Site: brandenburg
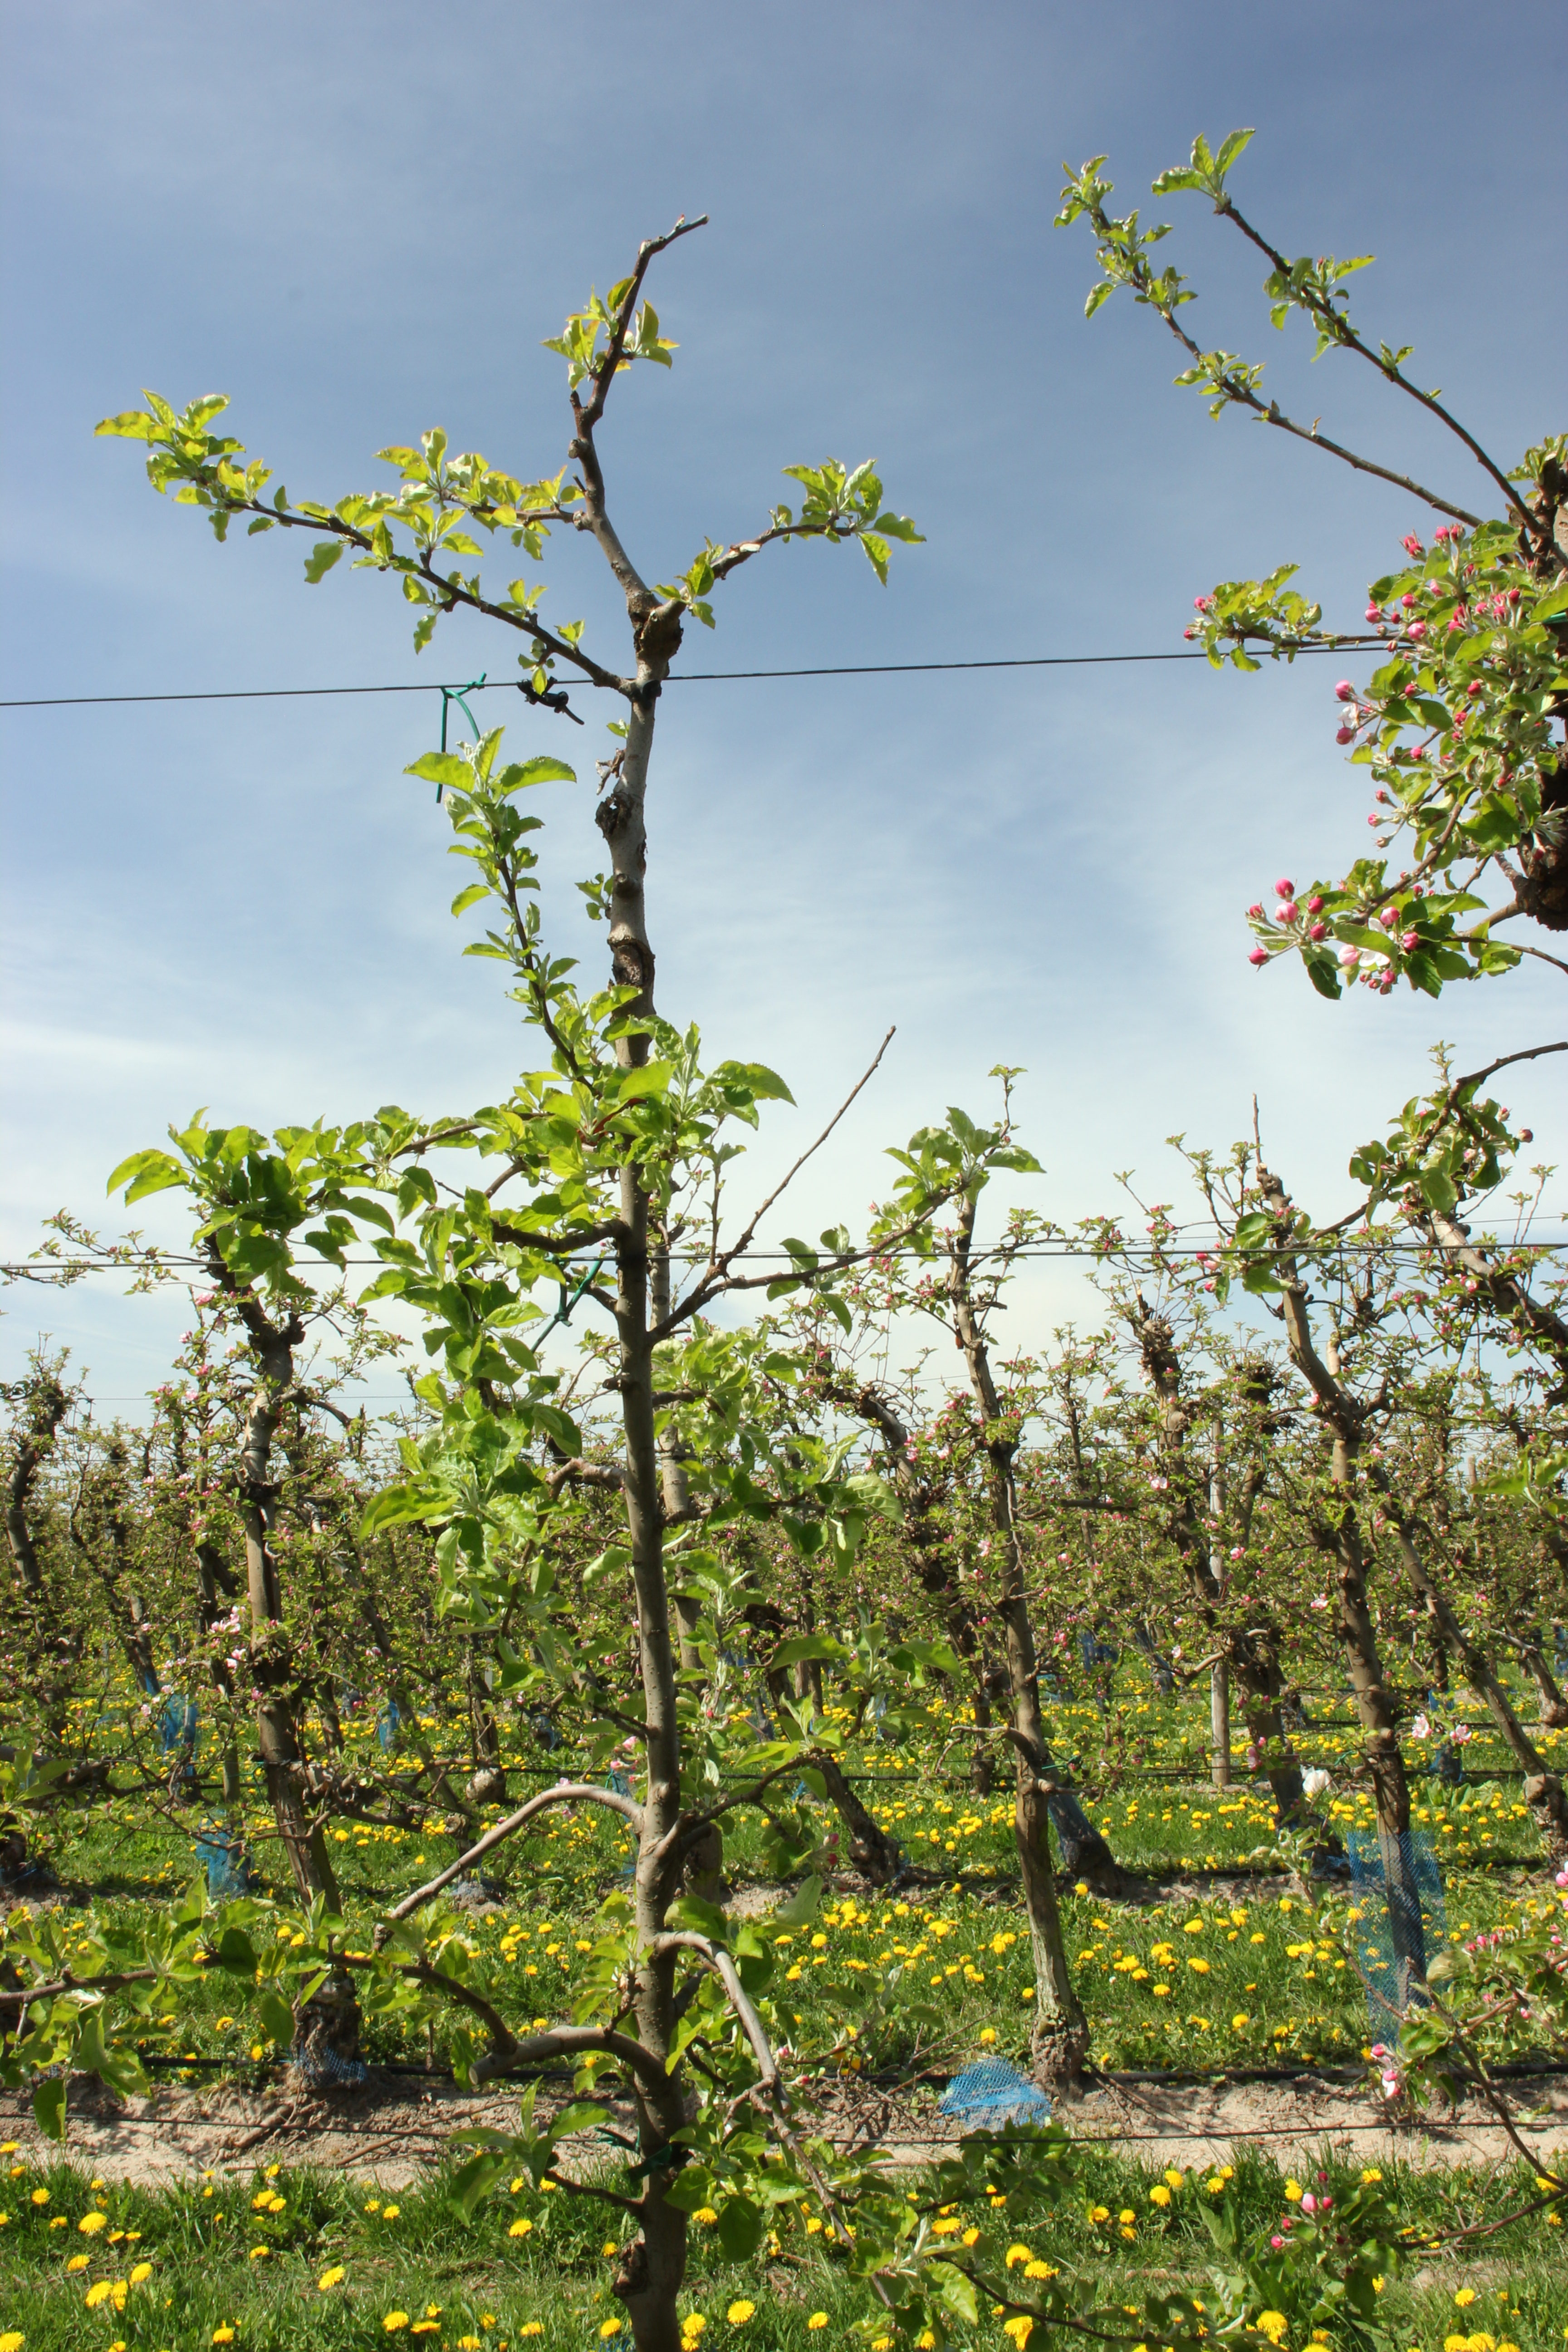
Growth stage (BBCH 57): Inflorescence emergence